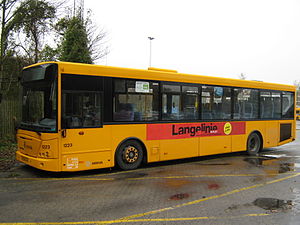
Jonckheere Transit
Arriva Jonckheere bus, internnr. 1223 i Gladsaxe garage.
Jonckheere Transit er et karrosseri til bybusser fremstillet af VDL Jonckheere siden 1993.